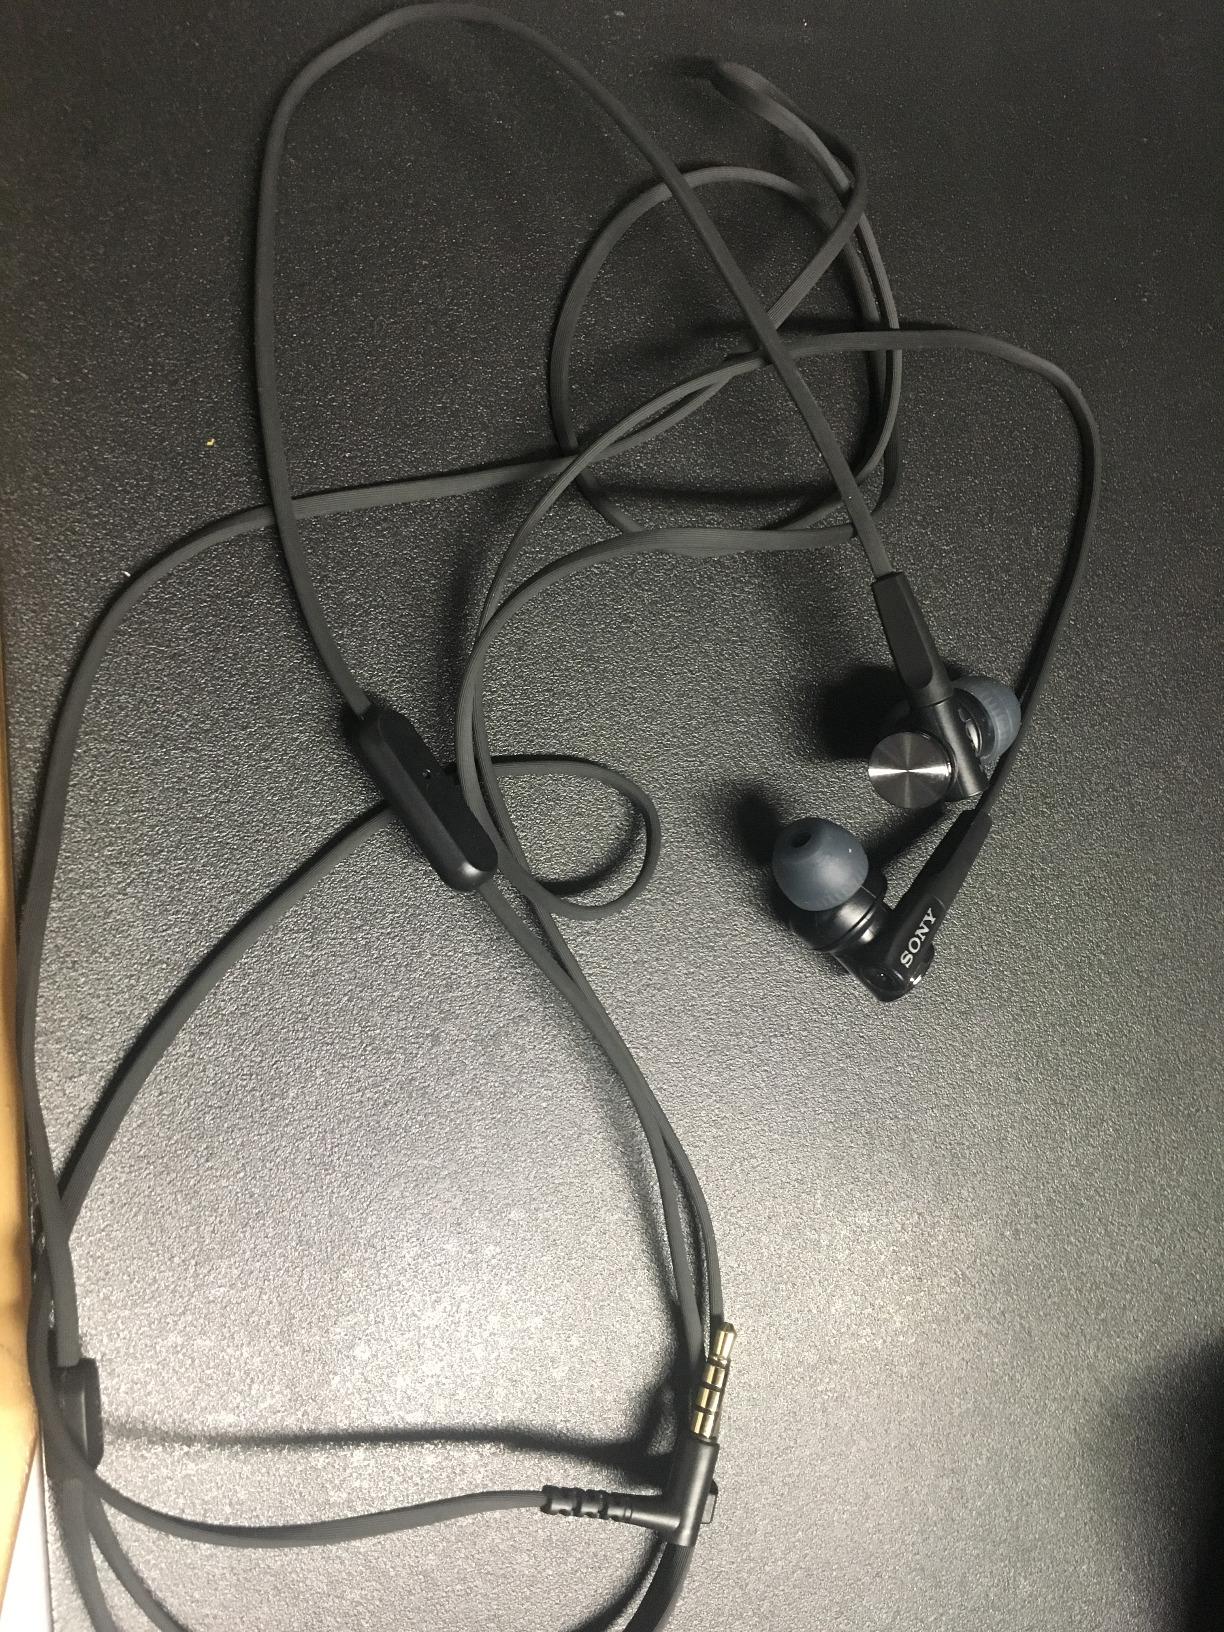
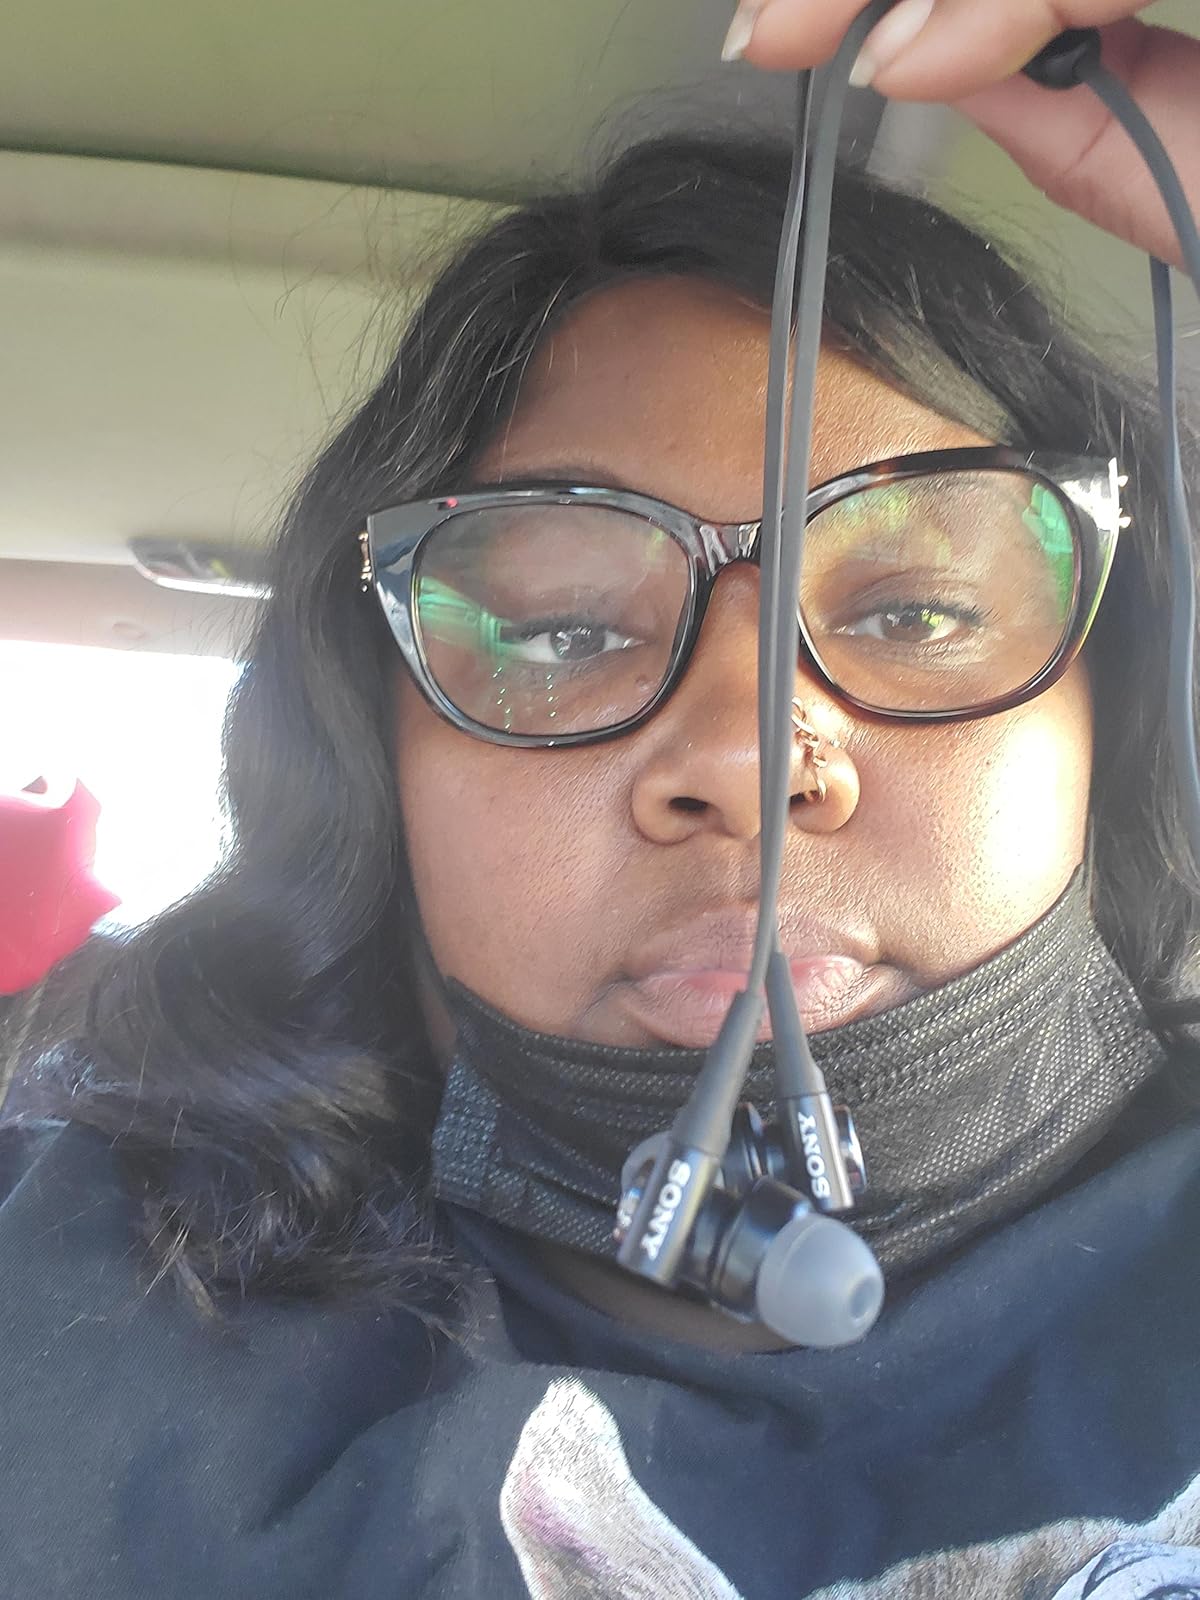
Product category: headphones
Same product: yes